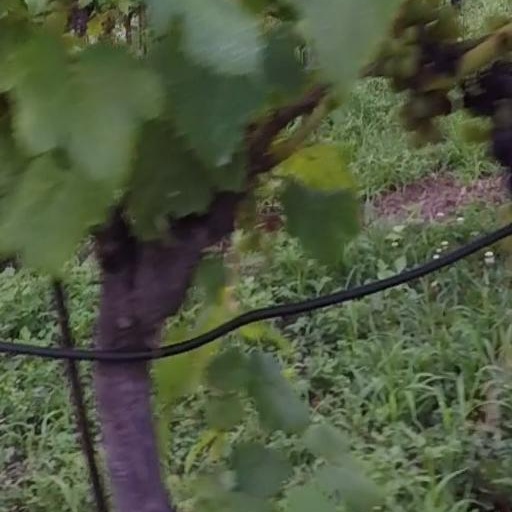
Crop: grape